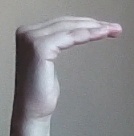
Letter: haa